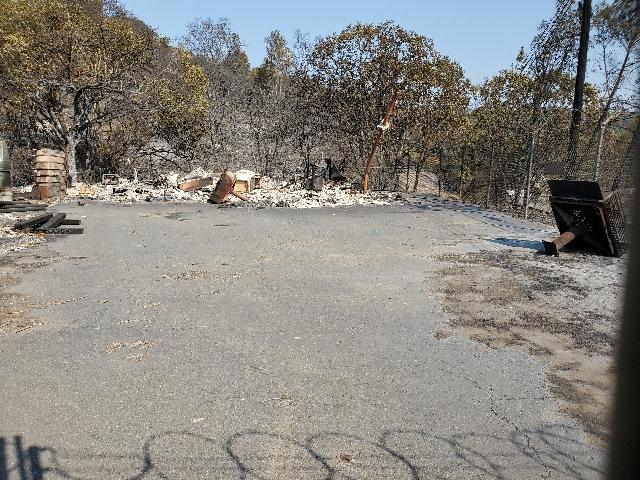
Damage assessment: destroyed